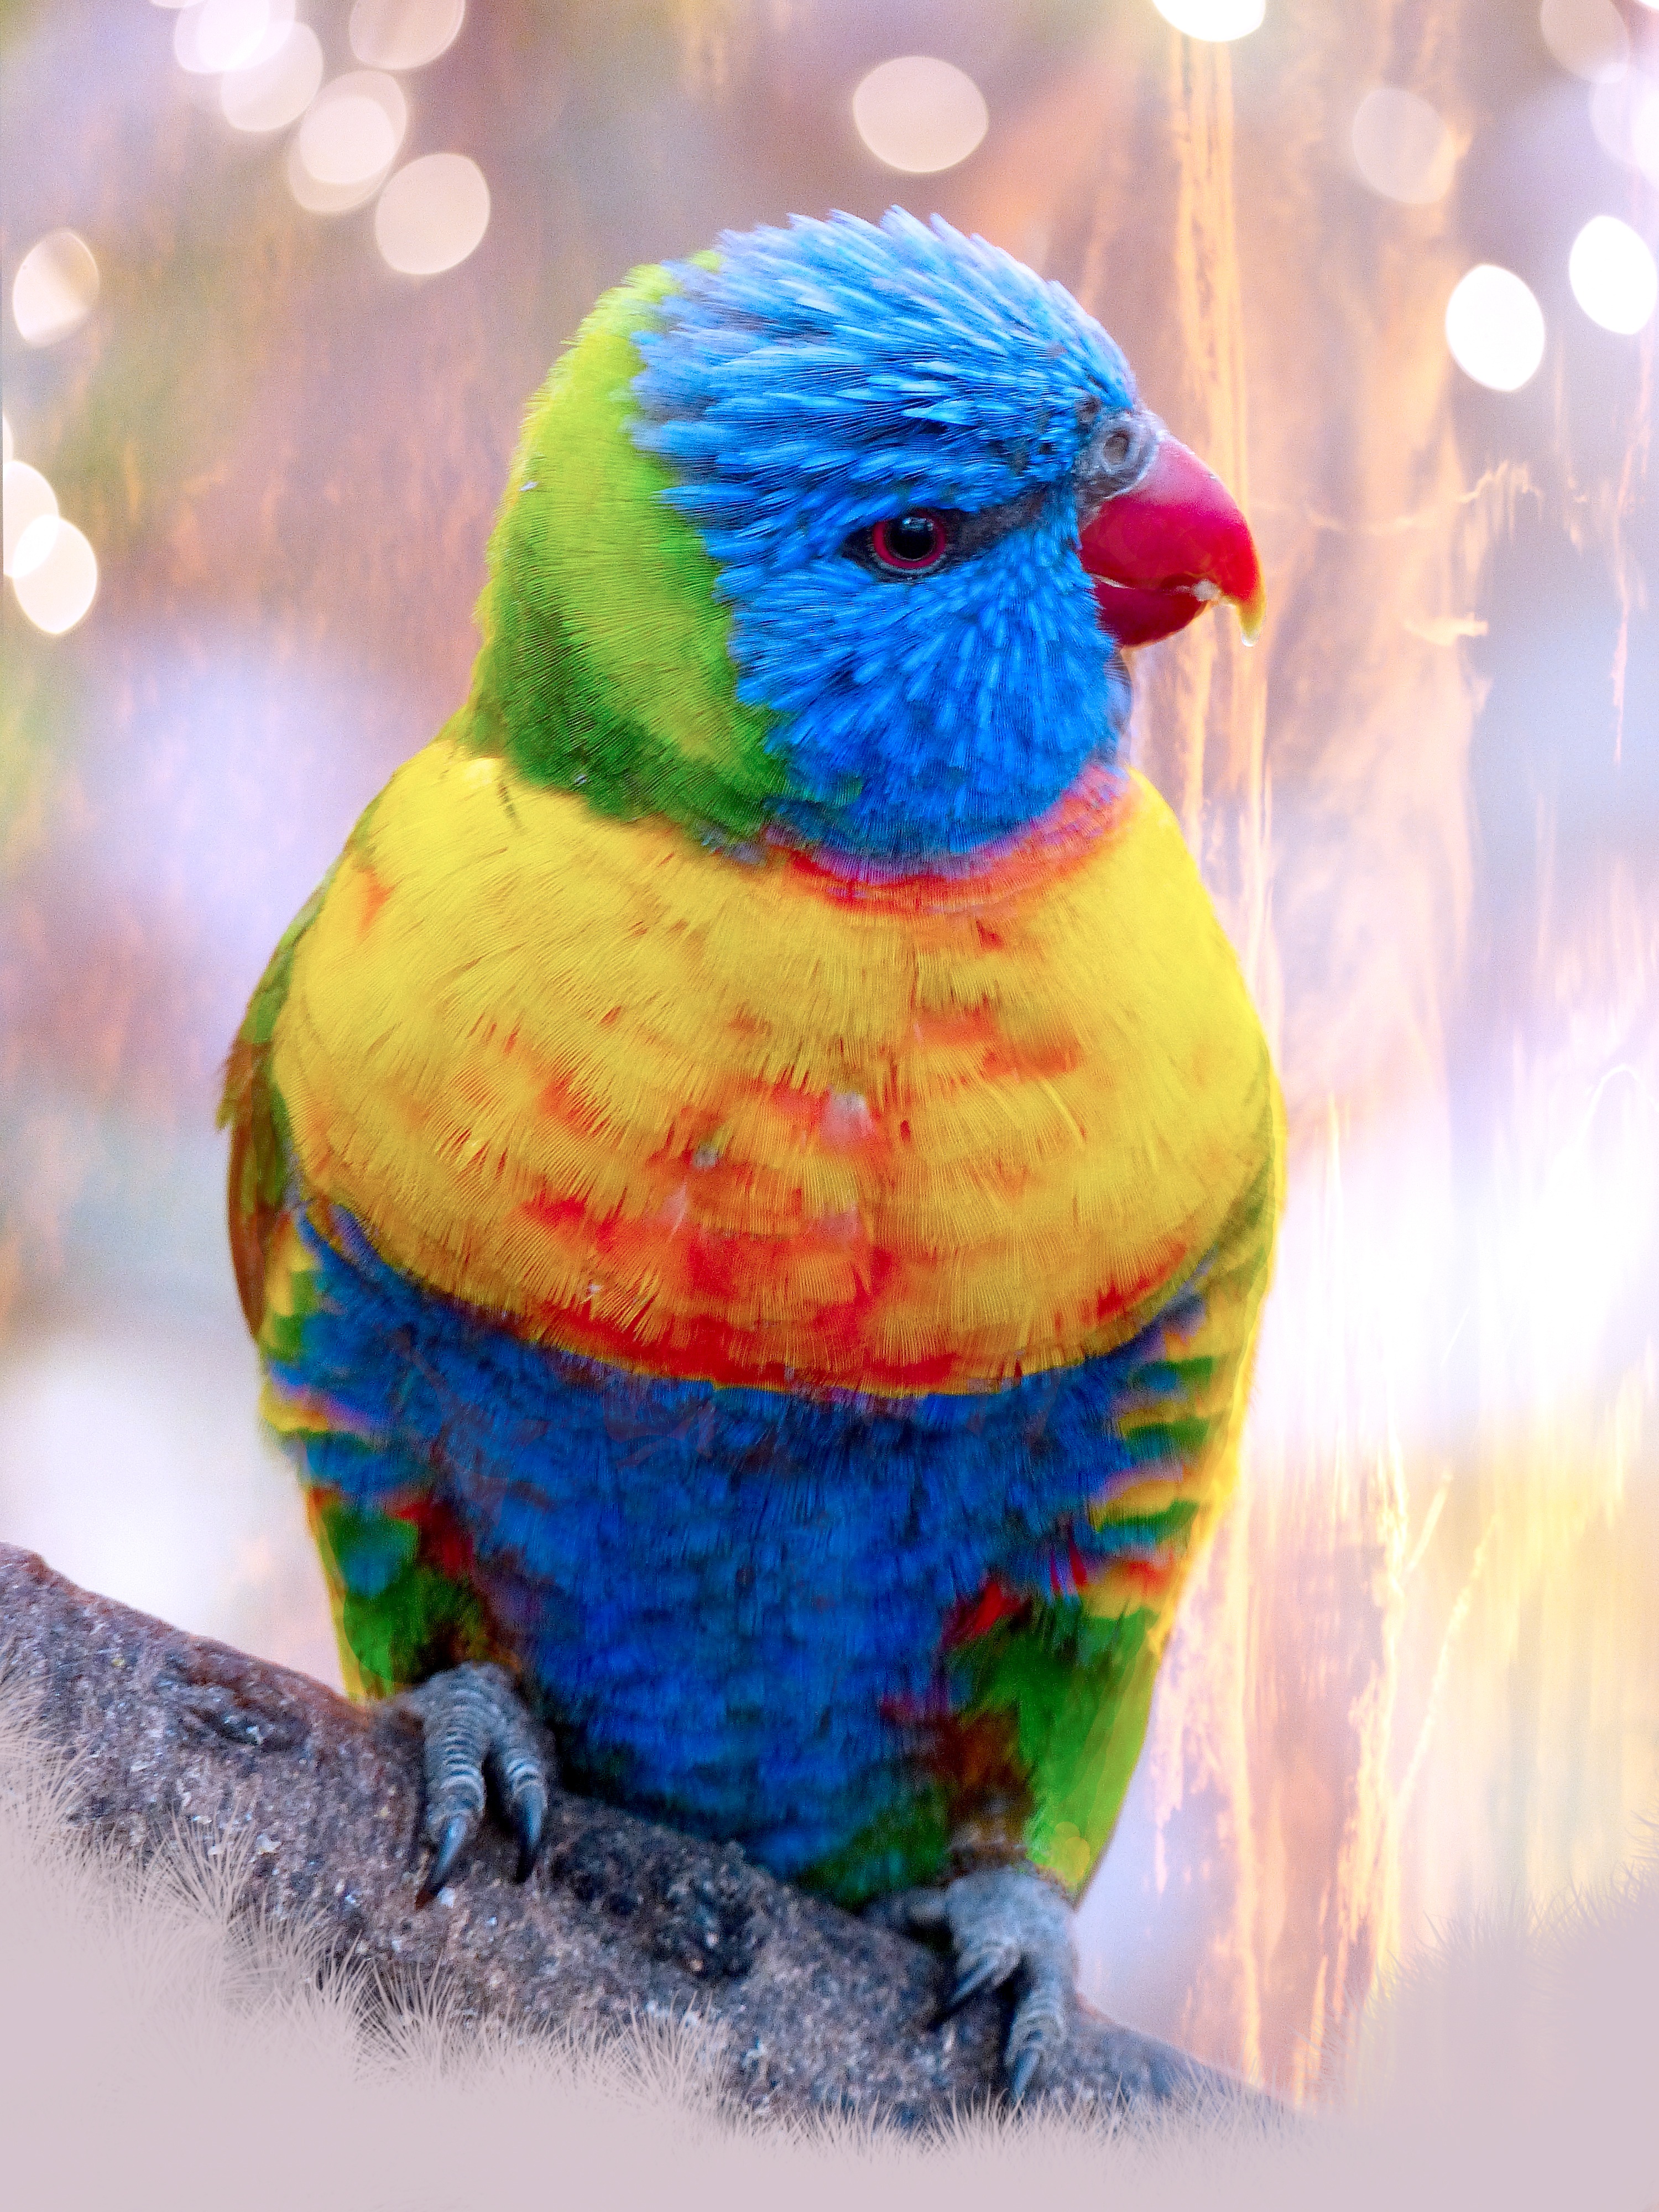
bird, beak, tropical, color, blue, colorful, feather, plumage, lorikeet, macaw, vertebrate, parrot, bill, exotic, parakeet, animal world, perching bird, common pet parakeet